Invasion of Tulagi (May 1942)

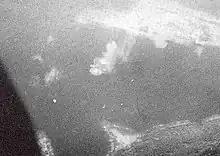
"Kōei Maru" (center) is straddled by bombs while at anchor in Tulagi harbor during the attacks by "Yorktown" aircraft.

On 2 May, coastwatcher Jack Read on Bougainville reported that a large force of Japanese ships, believed to be part of the Japanese Tulagi invasion force, had departed from the Buka area. Later that day, coastwatcher D. G. Kennedy on New Georgia island sighted and reported a large Japanese force of ships heading towards the southern Solomons. Soon after, Goode and Peagam—anticipating that the Japanese would attack with overwhelming numbers—ordered the execution of a pre-planned evacuation operation and began the destruction and demolition of their equipment and facilities on Tulagi and Gavutu-Tanambogo. The RAAF personnel and commandos embarked on two small ships early in the morning on 3 May to begin the trip to Vila, New Hebrides, just as Shima's ships entered Savo sound to begin their landings on Tulagi. The ship with the RAAF personnel spent the day with coastwatcher and protectorate District Officer Martin Clemens at Aola on Guadalcanal and departed that night.